David Cobley

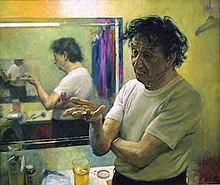
"Ken Dodd" by David Cobley 2004, oil on canvas, 30 in x 36 in (762 mm x 914 mm)

David Cobley (born 27 June 1954) is an English portrait and figure painter and founder of Bath Artists' Studios.